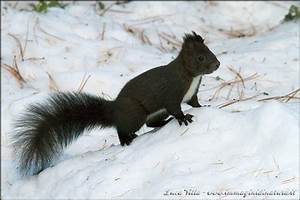
Label: squirrel